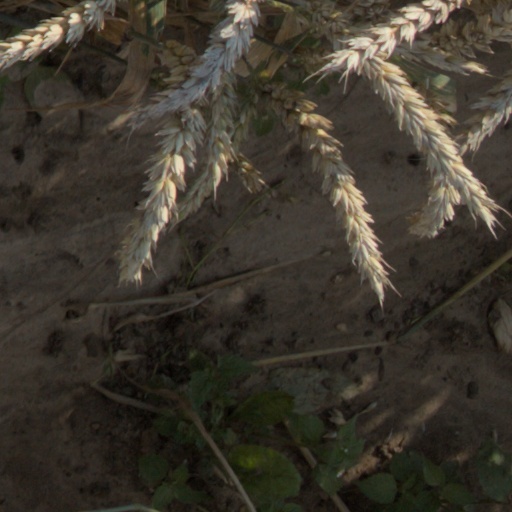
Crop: wheat